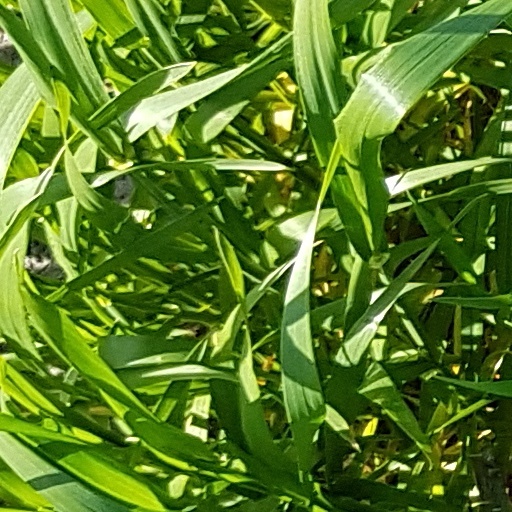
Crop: wheat